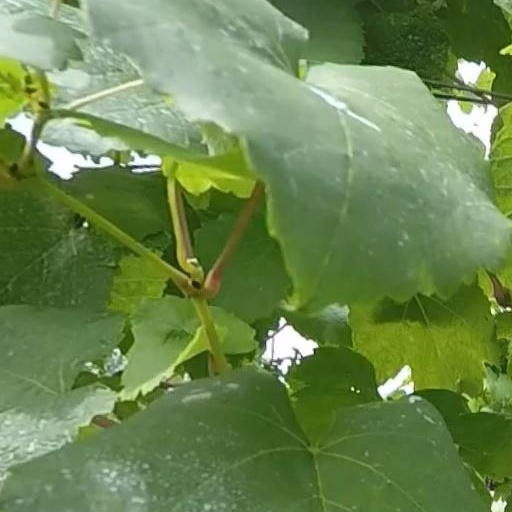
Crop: grape